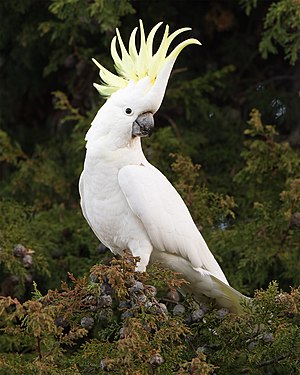
Stor gultoppet kakadu
Stor gultoppet kakadu er en fugl i familien kakaduer i ordenen papegøjer. Den lever på Ny Guinea og i Australien.